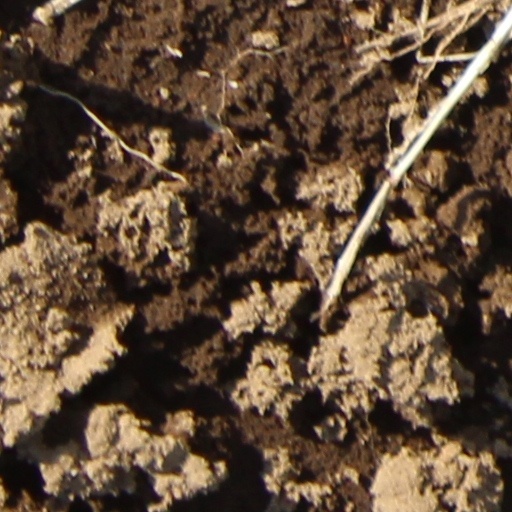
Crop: wheat